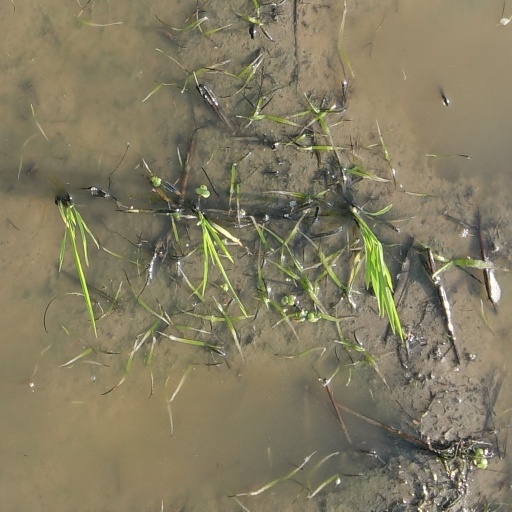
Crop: rice